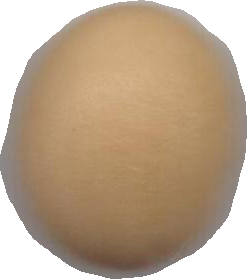
Variety: Dega